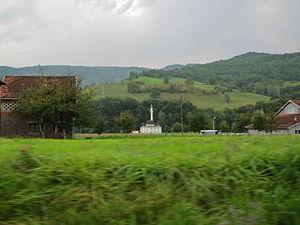
Lukarsko Goševo est un village de Serbie situé sur le territoire de la Ville de Novi Pazar, district de Raška. Au recensement de 2011, il comptait 757 habitants.